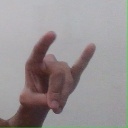
अक्षर: च